Katherine M. H. Blackford

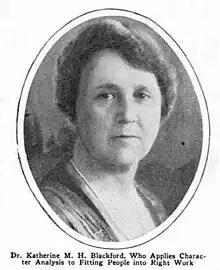
Blackford in 1927

Katherine M. H. Blackford (born 18 Mar 1875, West Mineral, Kansas as Katherine Melvina Huntsinger; died 11 Sep 1958, San Diego), was an American pioneering writer on human resources. She also wrote books on "character analysis", which went into many editions.